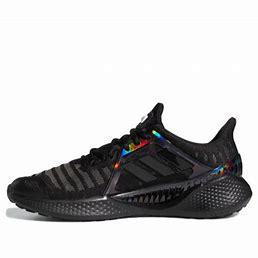
Brand: adidas
Model: Climacool Vent